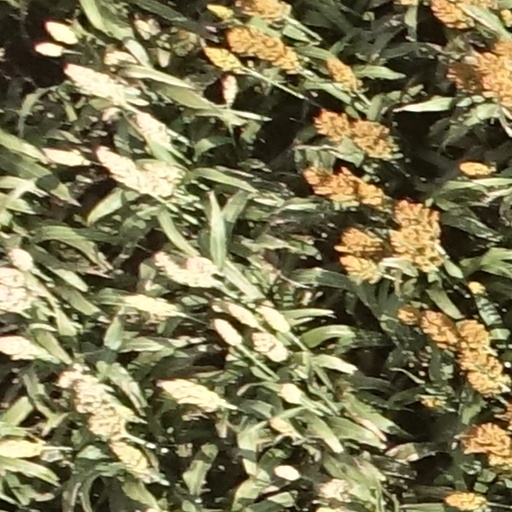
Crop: sorghum